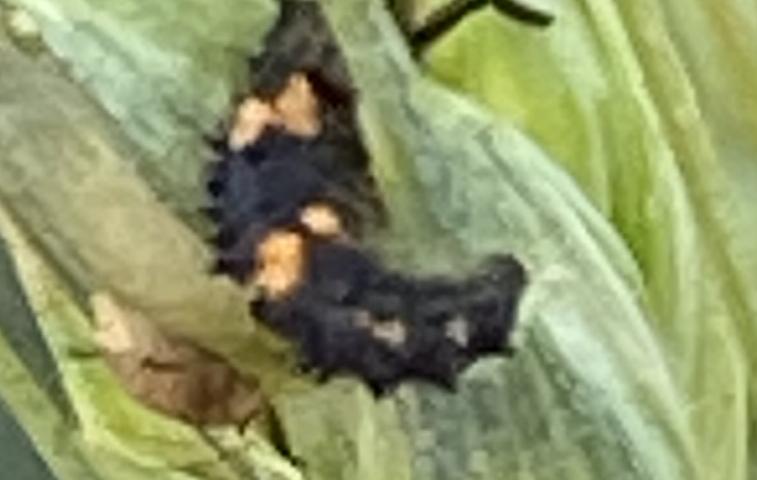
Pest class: predators